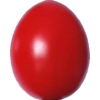
Label: tomato_cherry_red